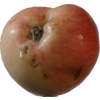
Label: Apple 10